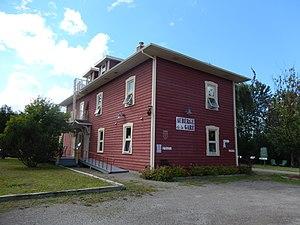
Gare de Cabano en juilet 2016.
Cabano constituait une entité municipale entière dans la municipalité régionale de comté de Témiscouata avant sa fusion avec la municipalité voisine de Notre-Dame-du-Lac, dans la région administrative du Bas-Saint-Laurent, au Québec. Elle constitue ainsi depuis mai 2010, une partie de la nouvelle ville de Témiscouata-sur-le-Lac.